Rafael Correa

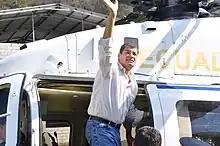
The President steps into a Dhruv helicopter

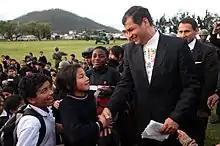
Rafael Correa in Otavalo

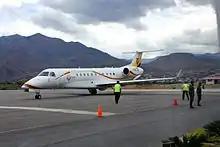
Presidential aircraft Embraer Legacy 600 arriving at Camilo Ponce Enríquez Airport in Loja, Ecuador in September 2013.

General elections were held in Ecuador on 17 February 2013 to elect the President, the National Assembly, Provincial Assemblies and members of the Andean Parliament. Correa was reelected president, winning by a large margin in the first round of the presidential election. According to the quick count released by Participación Ciudadana, the Alianza PAIS movement (AP) reached two-thirds of the new National Assembly. The results gave the movement 100 of the 137 seats contested in the polls. Correa's closest electoral rival, Guillermo Lasso (with 11 of the 137 seats in the new National Assembly), conceded shortly after the election concluded.